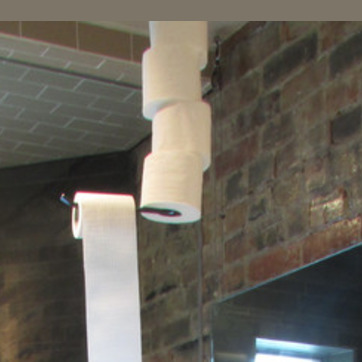
Material: paper